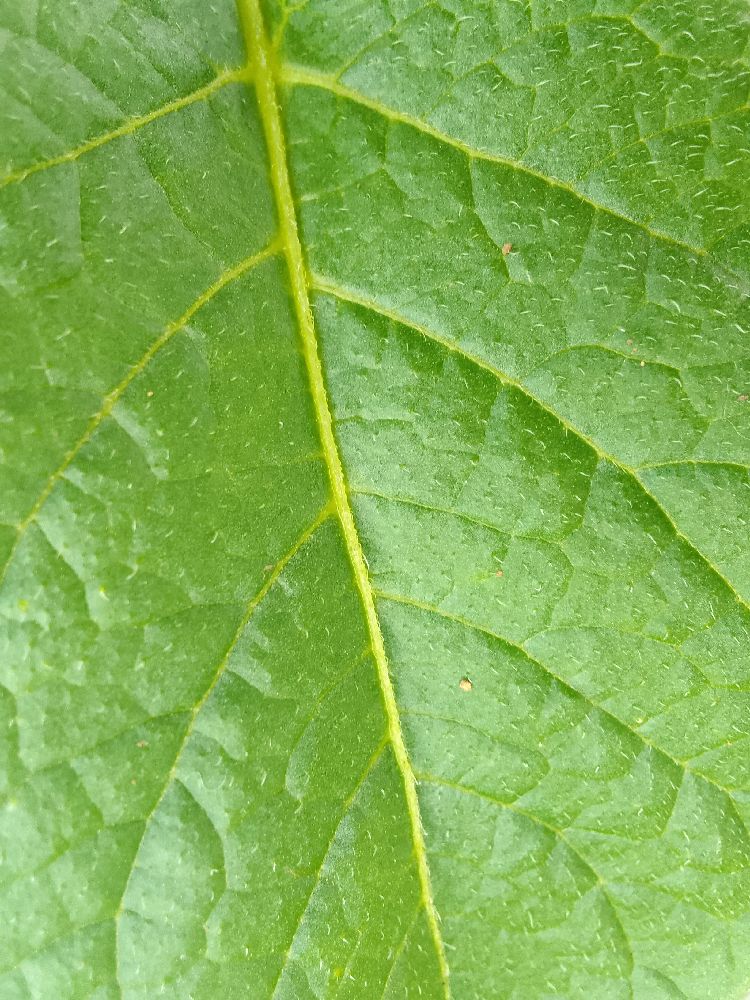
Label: Healthy